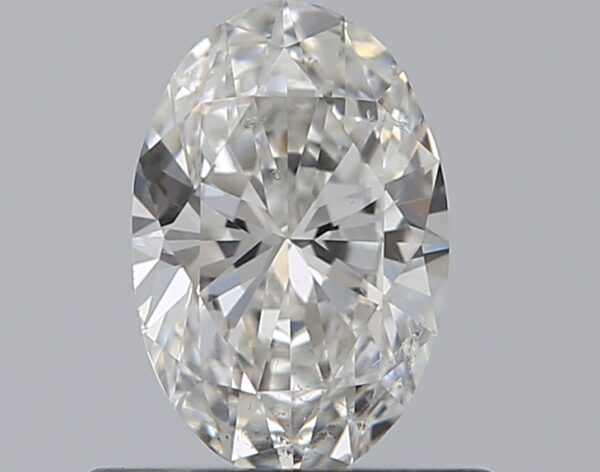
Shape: oval
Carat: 0.5
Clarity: SI1
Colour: G
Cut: EX
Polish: EX
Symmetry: VG
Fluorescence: N
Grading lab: GIA
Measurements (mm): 6.55 x 4.31 x 2.63